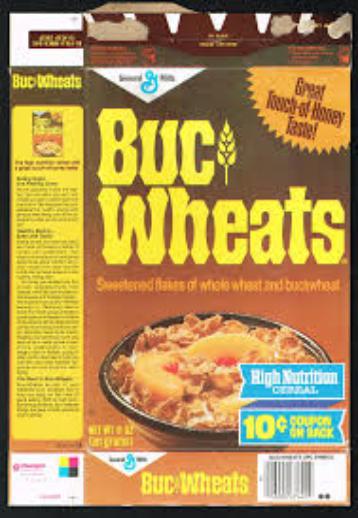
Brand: Buc Wheats
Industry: Food